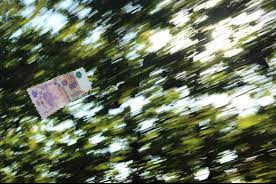
Denominación: 100